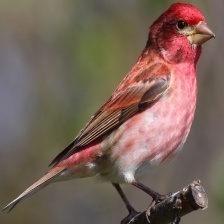
Species: PURPLE FINCH
Scientific name: HAEMORHOUS PURPUREUS
ImageNet parent category: house_finch